Interferon-inducible GTPase 5

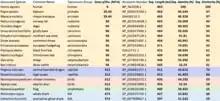
Sample of eukaryotes with orthologous sequences for IRGC, includes sequence identity, estimated date of divergence, and color coded for animal class.

IRGC was observed to be conserved in all vertebrates. The GTP/Magnesium and polypeptide binding regions and a transmembrane region are fairly conserved between species.